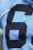
Number: 6